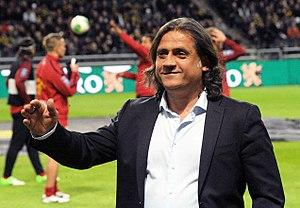
Özcan Melkemichel est, depuis janvier 2017 entraineur à Djurgårdens IF.